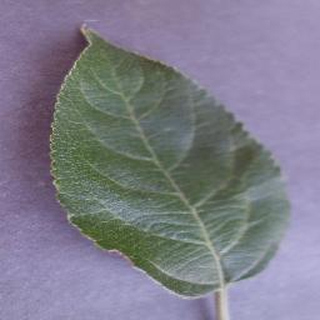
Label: healthy_apple